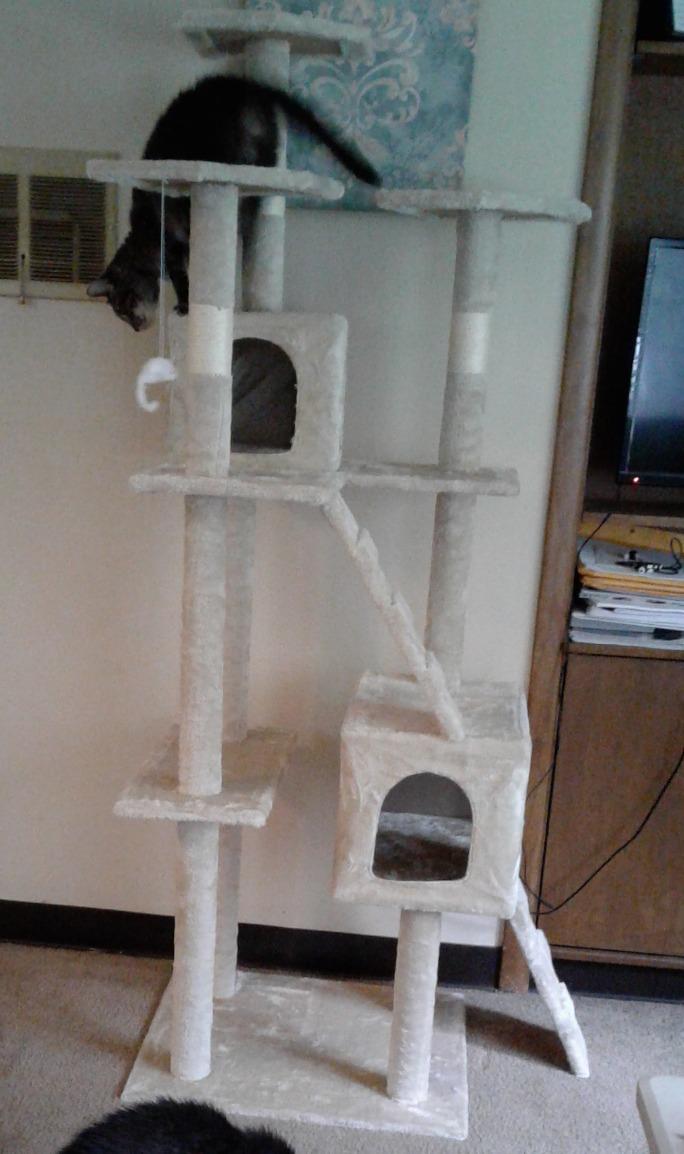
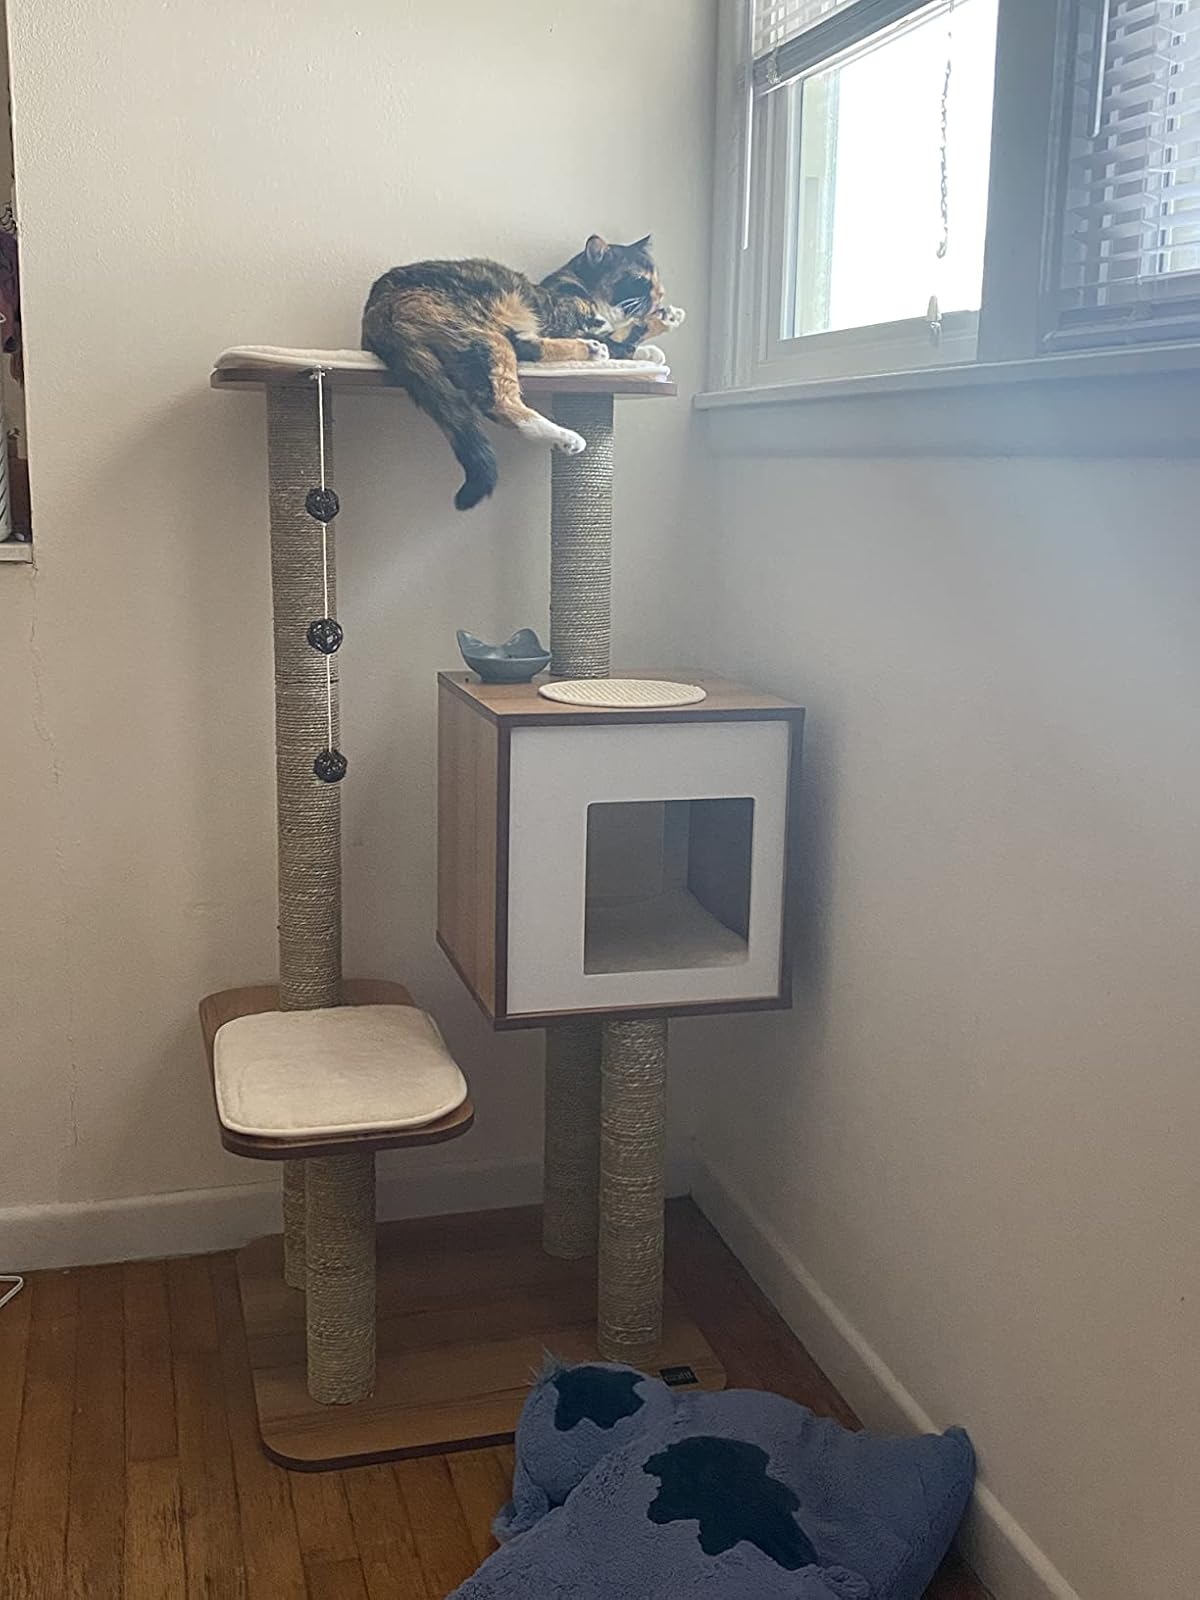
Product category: items_cat tree
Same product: no